Vicente Giner

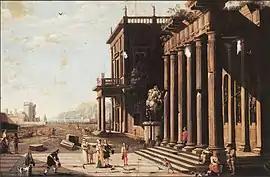
"A capriccio view of a palace with ruins and figures". Vicente Giner / oil on canvas / 1660-1681.

Vicente Giner was already in Rome in May 1672, as at that time he is recorded granting his nephew José Giner a general power to sell on his behalf any of his assets. His nephew, the son of a brother of unknown name, appears on the document as absent. This is regarded as evidence that at the time he had already left Spain and was therefore granting his nephew full authority to manage his estate in Spain. Giner stated that at the time he was living at a house in the Roman administrative district of Campo Marzio.